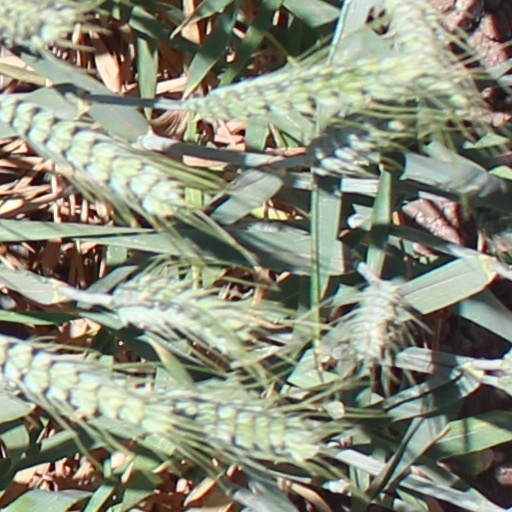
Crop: wheat